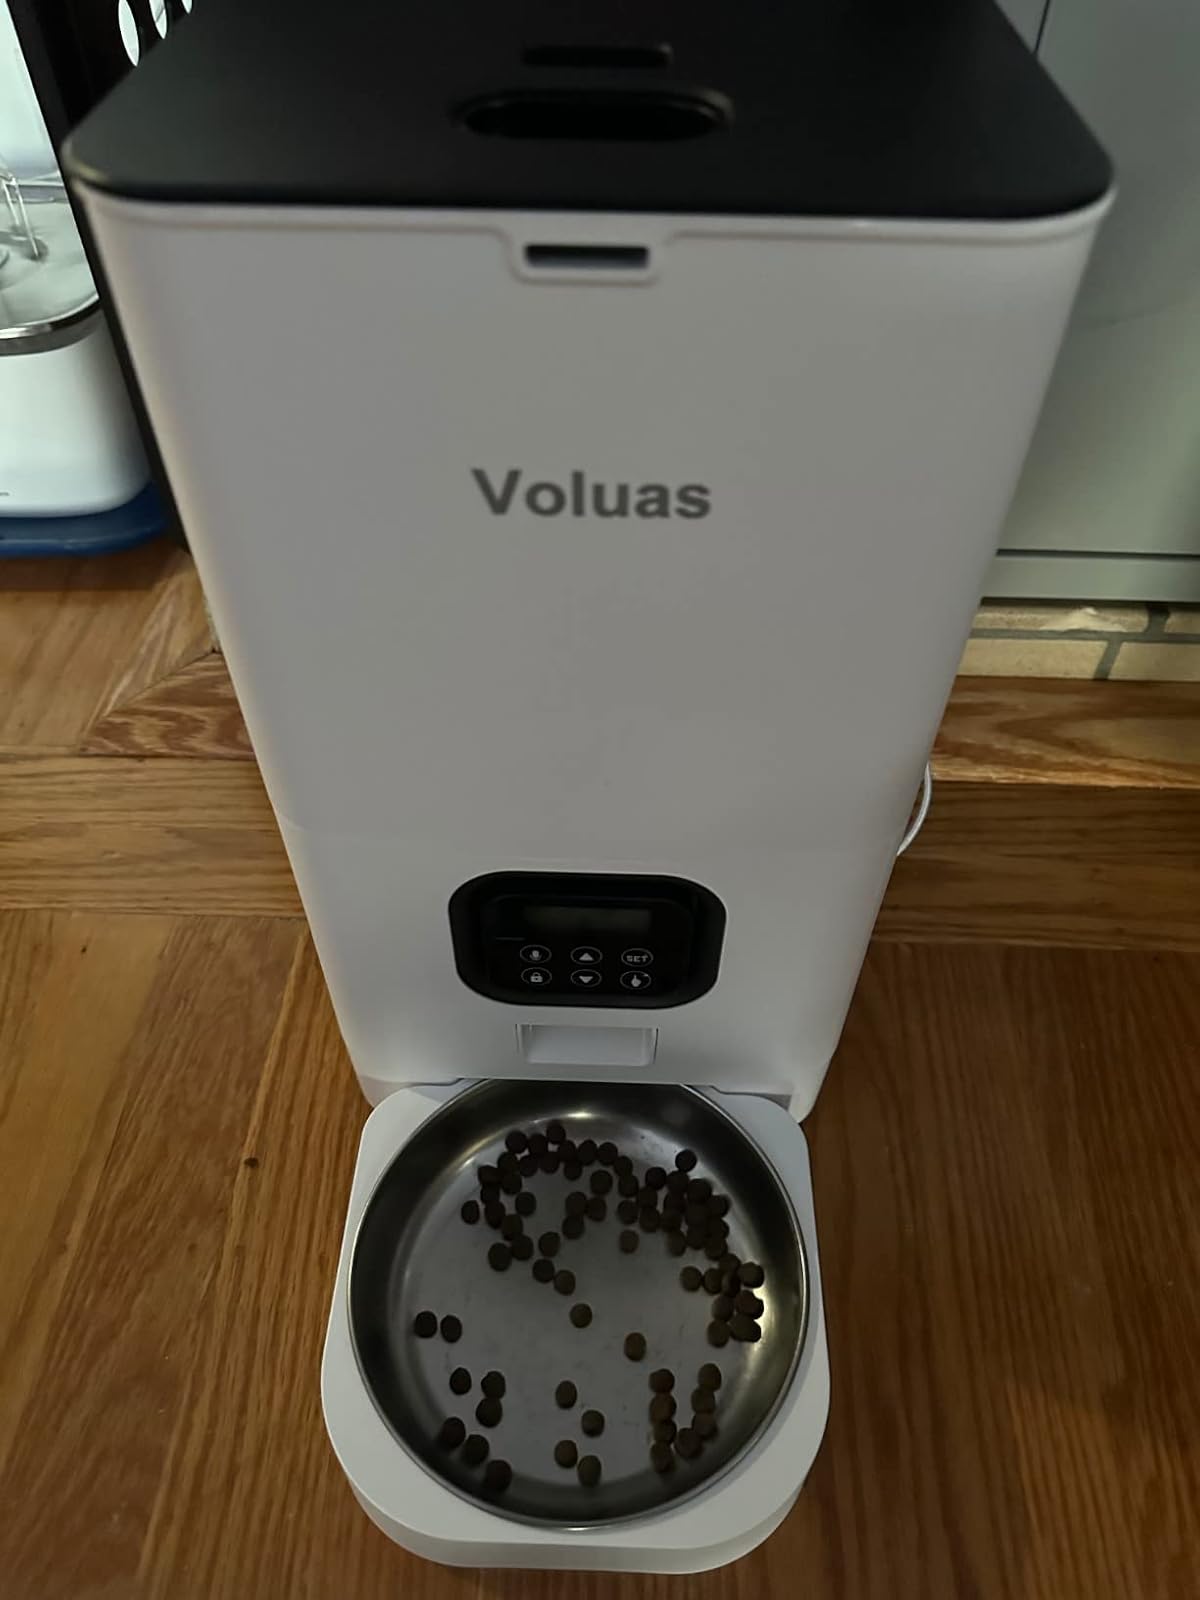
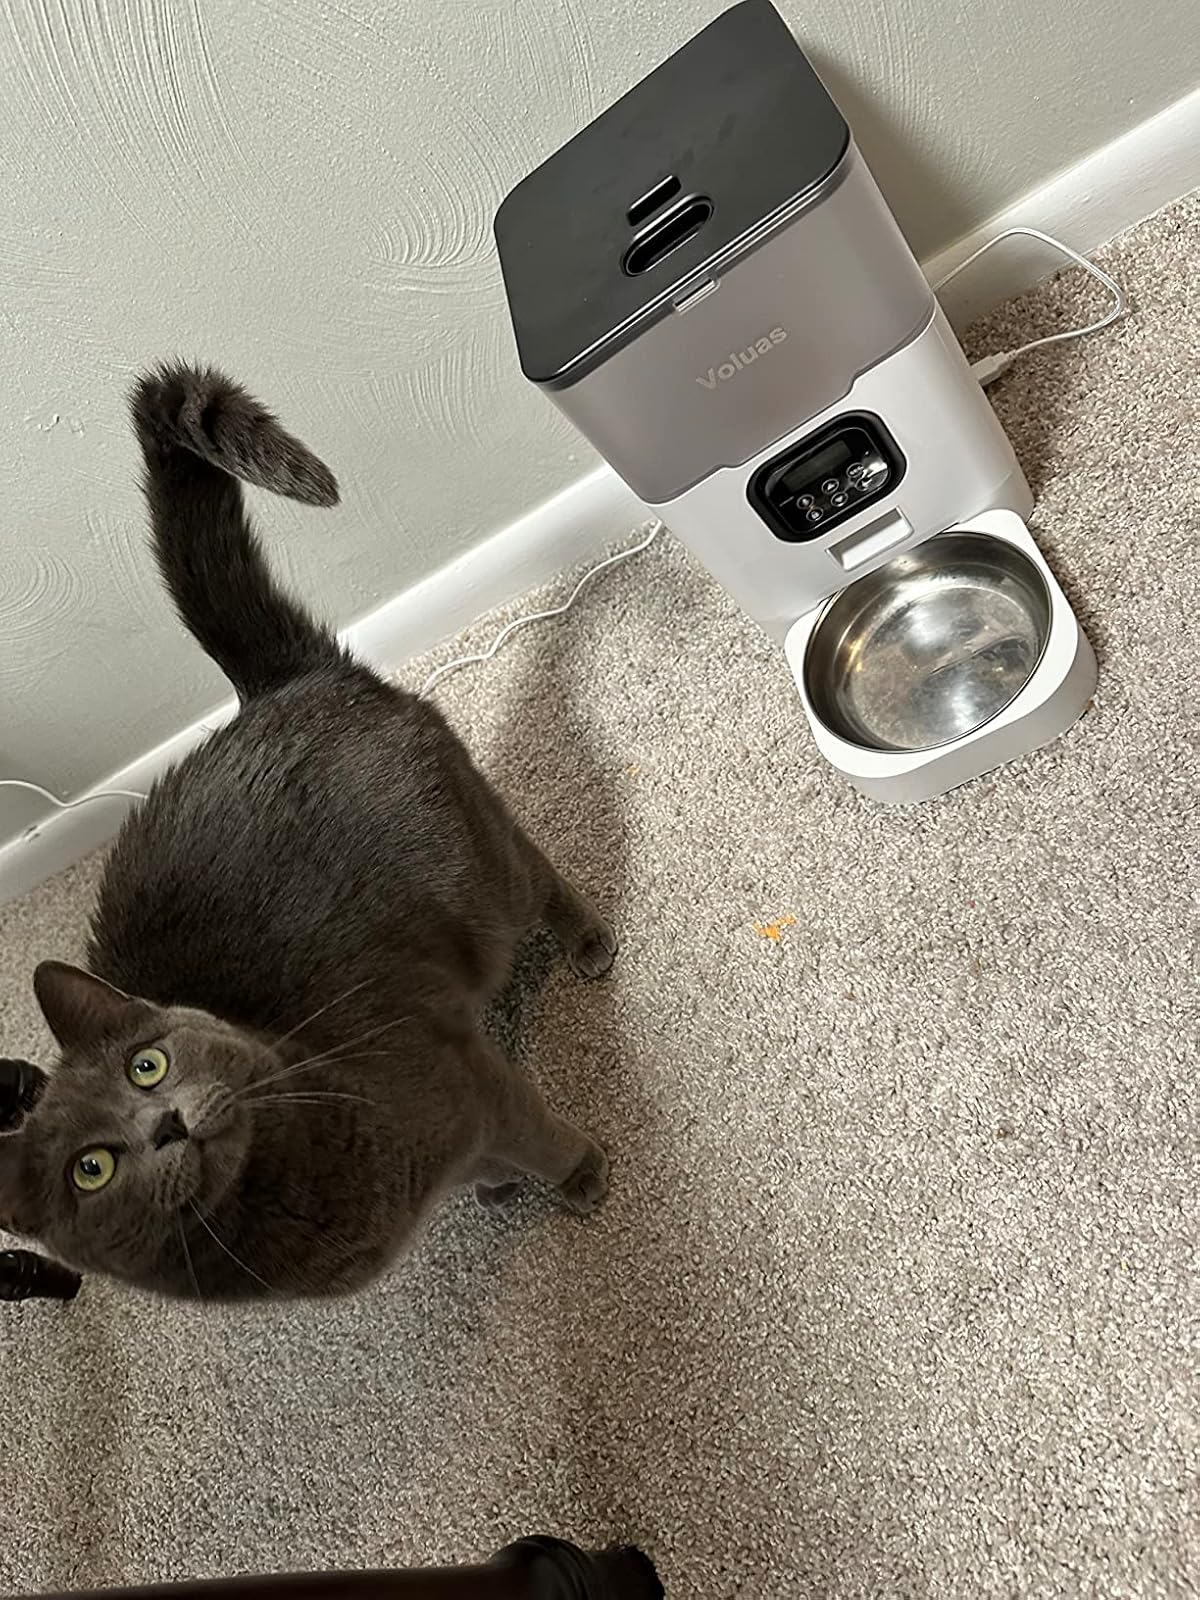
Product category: items_feeder
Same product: no